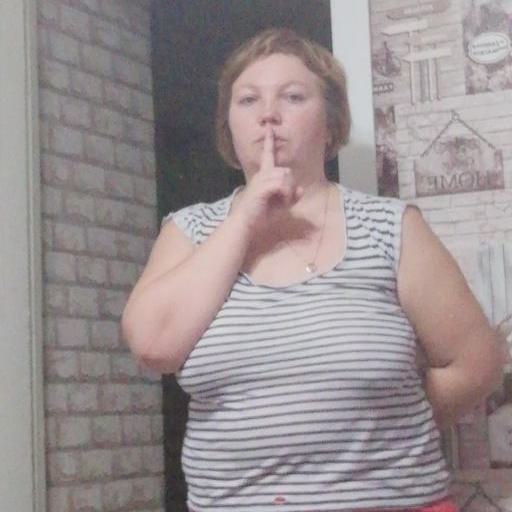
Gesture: mute